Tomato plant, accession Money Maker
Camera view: bottom (45 deg); turntable rotation: 330 degrees
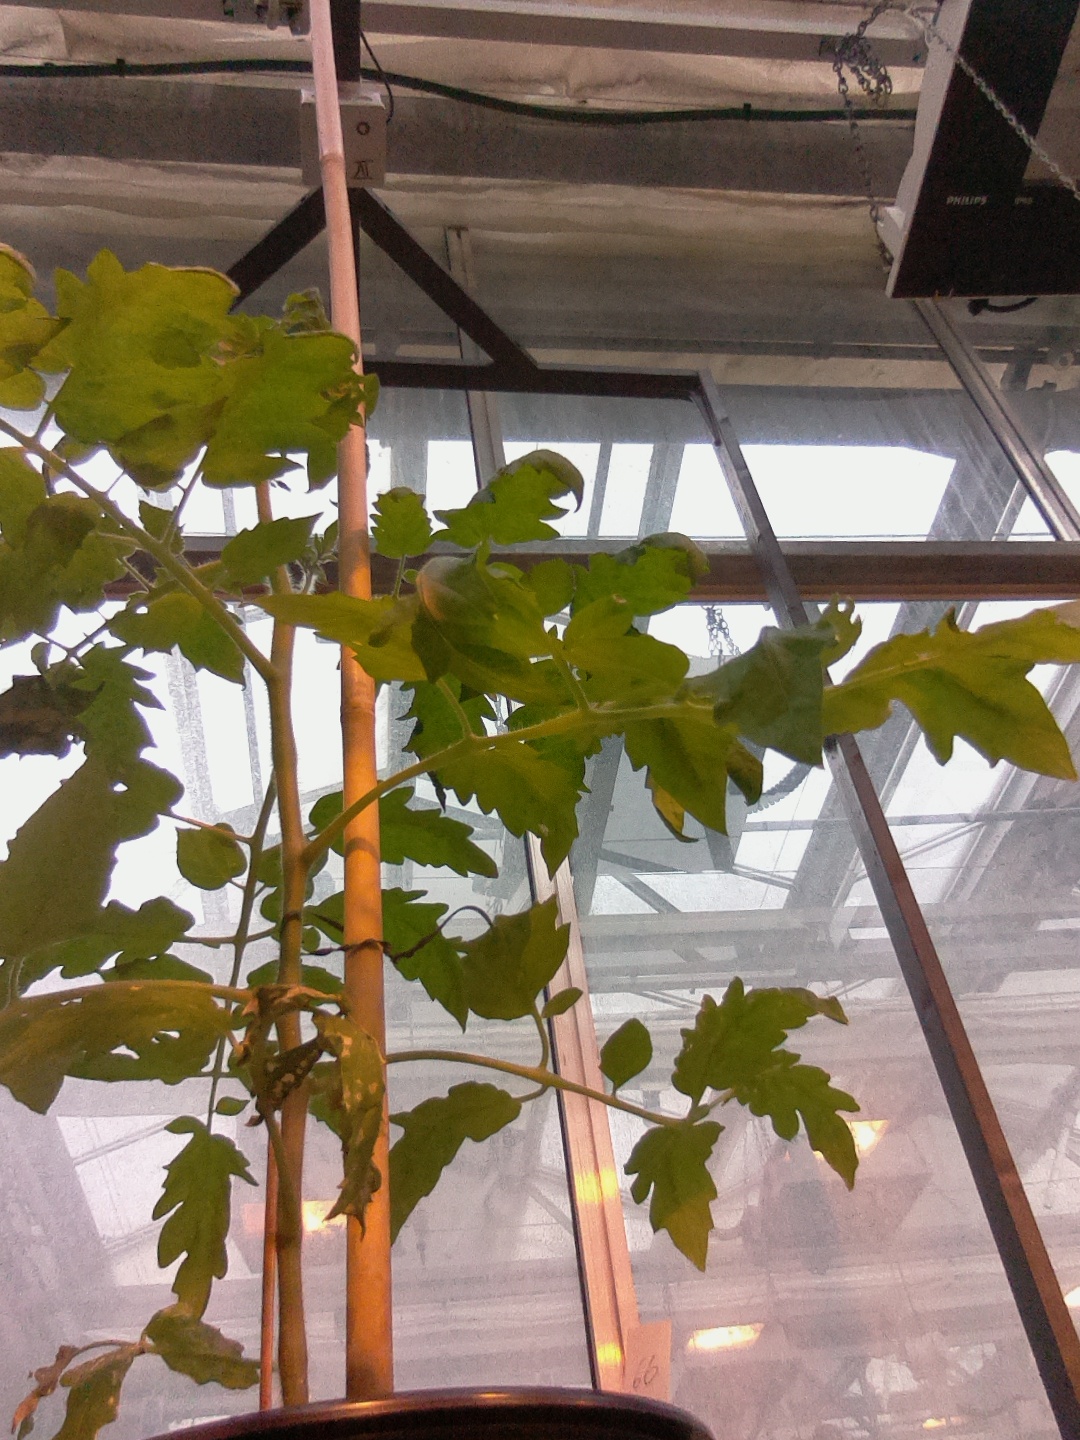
BBCH growth stage 53: 3 inflorescences visible